Akanni-Sunday Wasiu

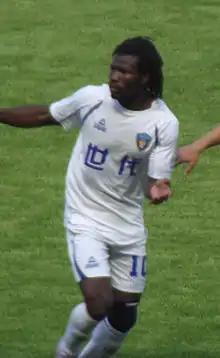

Akanni-Sunday Wasiu (born 18 March 1984) is a Nigerian former professional footballer who played as a forward.